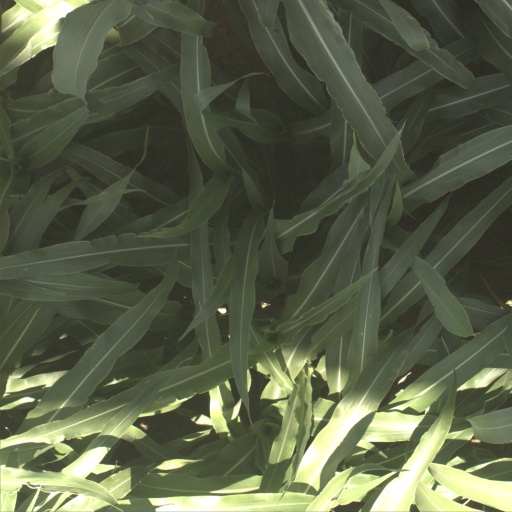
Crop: sorghum